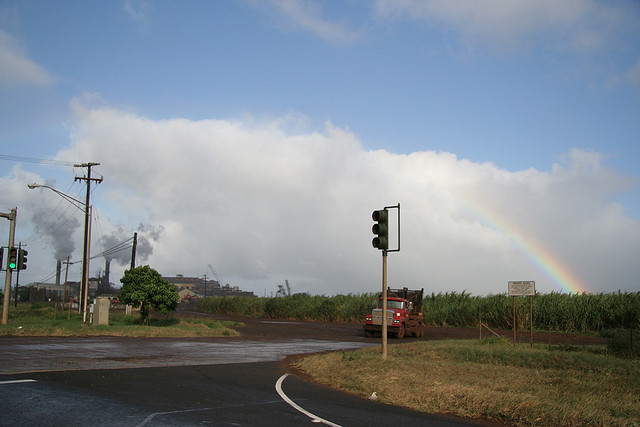
A big truck that is coming up to a stoplights controlled intersection.

An intersection with a green traffic signal with a truck at it.